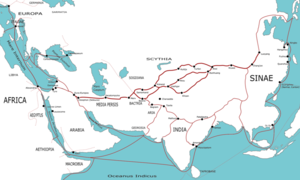
Les Séleucides sont une dynastie de l'époque hellénistique issue de Séleucos Iᵉʳ, l'un des Diadoques d'Alexandre le Grand, qui a constitué un empire formé de la majeure partie des territoires orientaux conquis par Alexandre, allant de l'Anatolie à l'Indus. Les Séleucides règnent de la fin du IVᵉ au Iᵉʳ siècle av. J.-C., avec pour cœur politique la Syrie, d'où l'appellation courante dès l'Antiquité de « rois de Syrie ». Les Séleucides règnent jusqu'au IIᵉ siècle av. J.-C. sur la Babylonie et la Mésopotamie dans la continuité des Perses achéménides. La Perside et la Médie ont quant à elles été plus difficilement soumises. Les Séleucides ont dû faire face à la volonté sécessionniste de nombreux territoires, comme le royaume gréco-bactrien, le royaume d'Arménie, le royaume de Pergame ou la Judée. Au milieu du IIᵉ siècle av. J.-C., la majeure partie des provinces iraniennes et mésopotamiennes tombent entre les mains des Parthes. En 64 av. J.-C., fortement amoindri par d'inextricables querelles de succession, le royaume passe sous la tutelle des Romains.
L'histoire de la soie semble débuter, selon les découvertes récentes, en Chine entre 3000 et 2000 ans av. J.-C. le plus vieux fragment de soie découvert en Chine datant de 2570 av. J.-C. Elle se serait poursuivie ensuite avec trois millénaires d’exclusivité durant lesquels la Chine aurait fait commerce de ce tissu précieux sans jamais en transmettre le secret. L’art de fabriquer la soie se serait ensuite progressivement transmis aux autres civilisations par le biais d'espions de tous genres (moines, princesses…) aux pillards et aux marchands.
Le Gandhara est le nom antique d'une région située dans le nord-ouest de l'actuel Pakistan. Plus précisément, le bassin de Peshawar, avec une muraille verticale de montagnes sur trois côtés et la vallée de l'Indus sur le quatrième côté. Ses villes principales étaient Purushapura — l'actuelle Peshawar — à l'Ouest, Mardan, au centre, et, sur sa frontière Est, Taxila : trois centres commerciaux de premier plan entre la Chine, l'Inde et l'Occident au début de notre ère. Cette région essentielle au commerce était aussi un riche terroir : il fut occupé par de nombreux envahisseurs étrangers. Les cultures que ceux-ci apportaient se fondaient dans la culture locale composite et tolérante. Ce fut en particulier le cas dans les royaumes indo-grecs et dans l'empire kouchan. Puis le Gandhara traversa des moments plus confus, jusqu'à l’expansion de la religion musulmane avec les Saffarides. Peu après, le nom même de « Gandhara » s'appliqua à une autre région.
La route de la soie est un réseau ancien de routes commerciales entre l'Asie et l'Europe, reliant la ville de Chang'an en Chine à la ville d'Antioche, en Syrie médiévale. Elle tire son nom de la plus précieuse marchandise qui y transitait : la soie.
La peste noire ou mort noire est le nom donné par les historiens modernes à une pandémie de peste, principalement la peste bubonique, ayant sévi au Moyen Âge, au milieu du XIVᵉ siècle. Cette pandémie a touché l'Eurasie, l'Afrique du Nord et peut-être l'Afrique subsaharienne. Elle n'est ni la première ni la dernière pandémie de peste, mais elle est la seule à porter ce nom. En revanche, c'est la première pandémie à avoir été bien décrite par les chroniqueurs contemporains.
L'histoire de l'Ouzbékistan a connu d'importantes migrations, qui ont causé des modifications du peuplement du pays, suivant les montées et les chutes de dynasties et d'empires aussi puissants que variés. L'Ouzbékistan est situé au cœur de l'Asie centrale, entre les steppes, les déserts et les montagnes, au croisement de grandes routes de communication et de commerce. Les Ouzbeks, de langue turque, ne sont que parmi les derniers de ces migrants. Aujourd'hui, ce pays indépendant le plus peuplé de la région tente à se faire le chemin autour des grandes puissances et d'affirmer son identité propre qu'il est en train de forger.
Le réseau routier est l'ensemble des voies de circulation terrestres permettant le transport par véhicules routiers, et en particulier, les véhicules motorisés.
Cette liste des ports antiques a pour objectif de recenser l'ensemble des ports de l'Antiquité présentant de notables vestiges, en renvoyant autant que possible aux articles détaillés existant sur Wikipedia. Ils sont classés par pays du pourtour méditerranéen et par origine culturelle. Certains de ces ports sont encore en activité ; d'autres sont envasés ou ensablés, parfois loin à l'intérieur des terres ou, au contraire, submergés.
Cet article propose une liste des voies romaines, classées par anciens ensembles géopolitiques de l'époque impériale :